Church of St. Mary of Blachernae

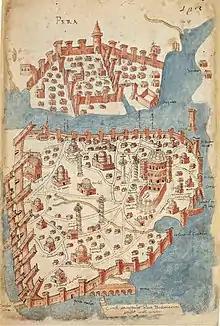
Map of Constantinople around 1420, after Cristoforo Buondelmonti. The District of Blachernae can be seen on the center left part of the map, surrounded on two sides by the walls of the city, below the Golden Horn.

The Byzantine victory during the Arab siege of 717-718 was also credited to the protection of the Virgin Vlachernitissa, as was the Byzantine victory against the invasion of the Rus in 860. On the latter occasion, the Veil of the Virgin ("mafórion"), which had joined the other relics in the church, was plunged into the sea to invoke God's protection for the fleet. In 926 during the war against Simeon of Bulgaria the potency of the relics of the Virgin also helped convince the Bulgarian Tsar to negotiate with the Byzantines rather than assault the city. In the early 10th century, a procession took place every Friday in which these relics were brought to the church of Chalkoprateia, near the Hagia Sophia.